Court of the Lord Lyon

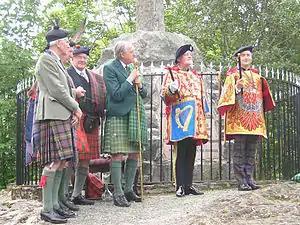
Charles Burnett, Ross Herald at the installation ceremony of the Honourable Adam Bruce as Finlaggan Pursuivant of Arms, a private herald, to Clan MacDonald in 2006.

HM Officers of Arms come under the control of the Lord Lyon and are members of the Royal Household in Scotland, however they are not officers of the Court of the Lord Lyon. They carry out many ceremonial duties in Scotland, such as on state and royal occasions and those in connection with Scottish public life. They may act as professional consultants in the realms of heraldry and genealogy, like an advocate or a law agent for members of the public and could appear for their clients before the Lyon Court as well as in the English Court of Chivalry.